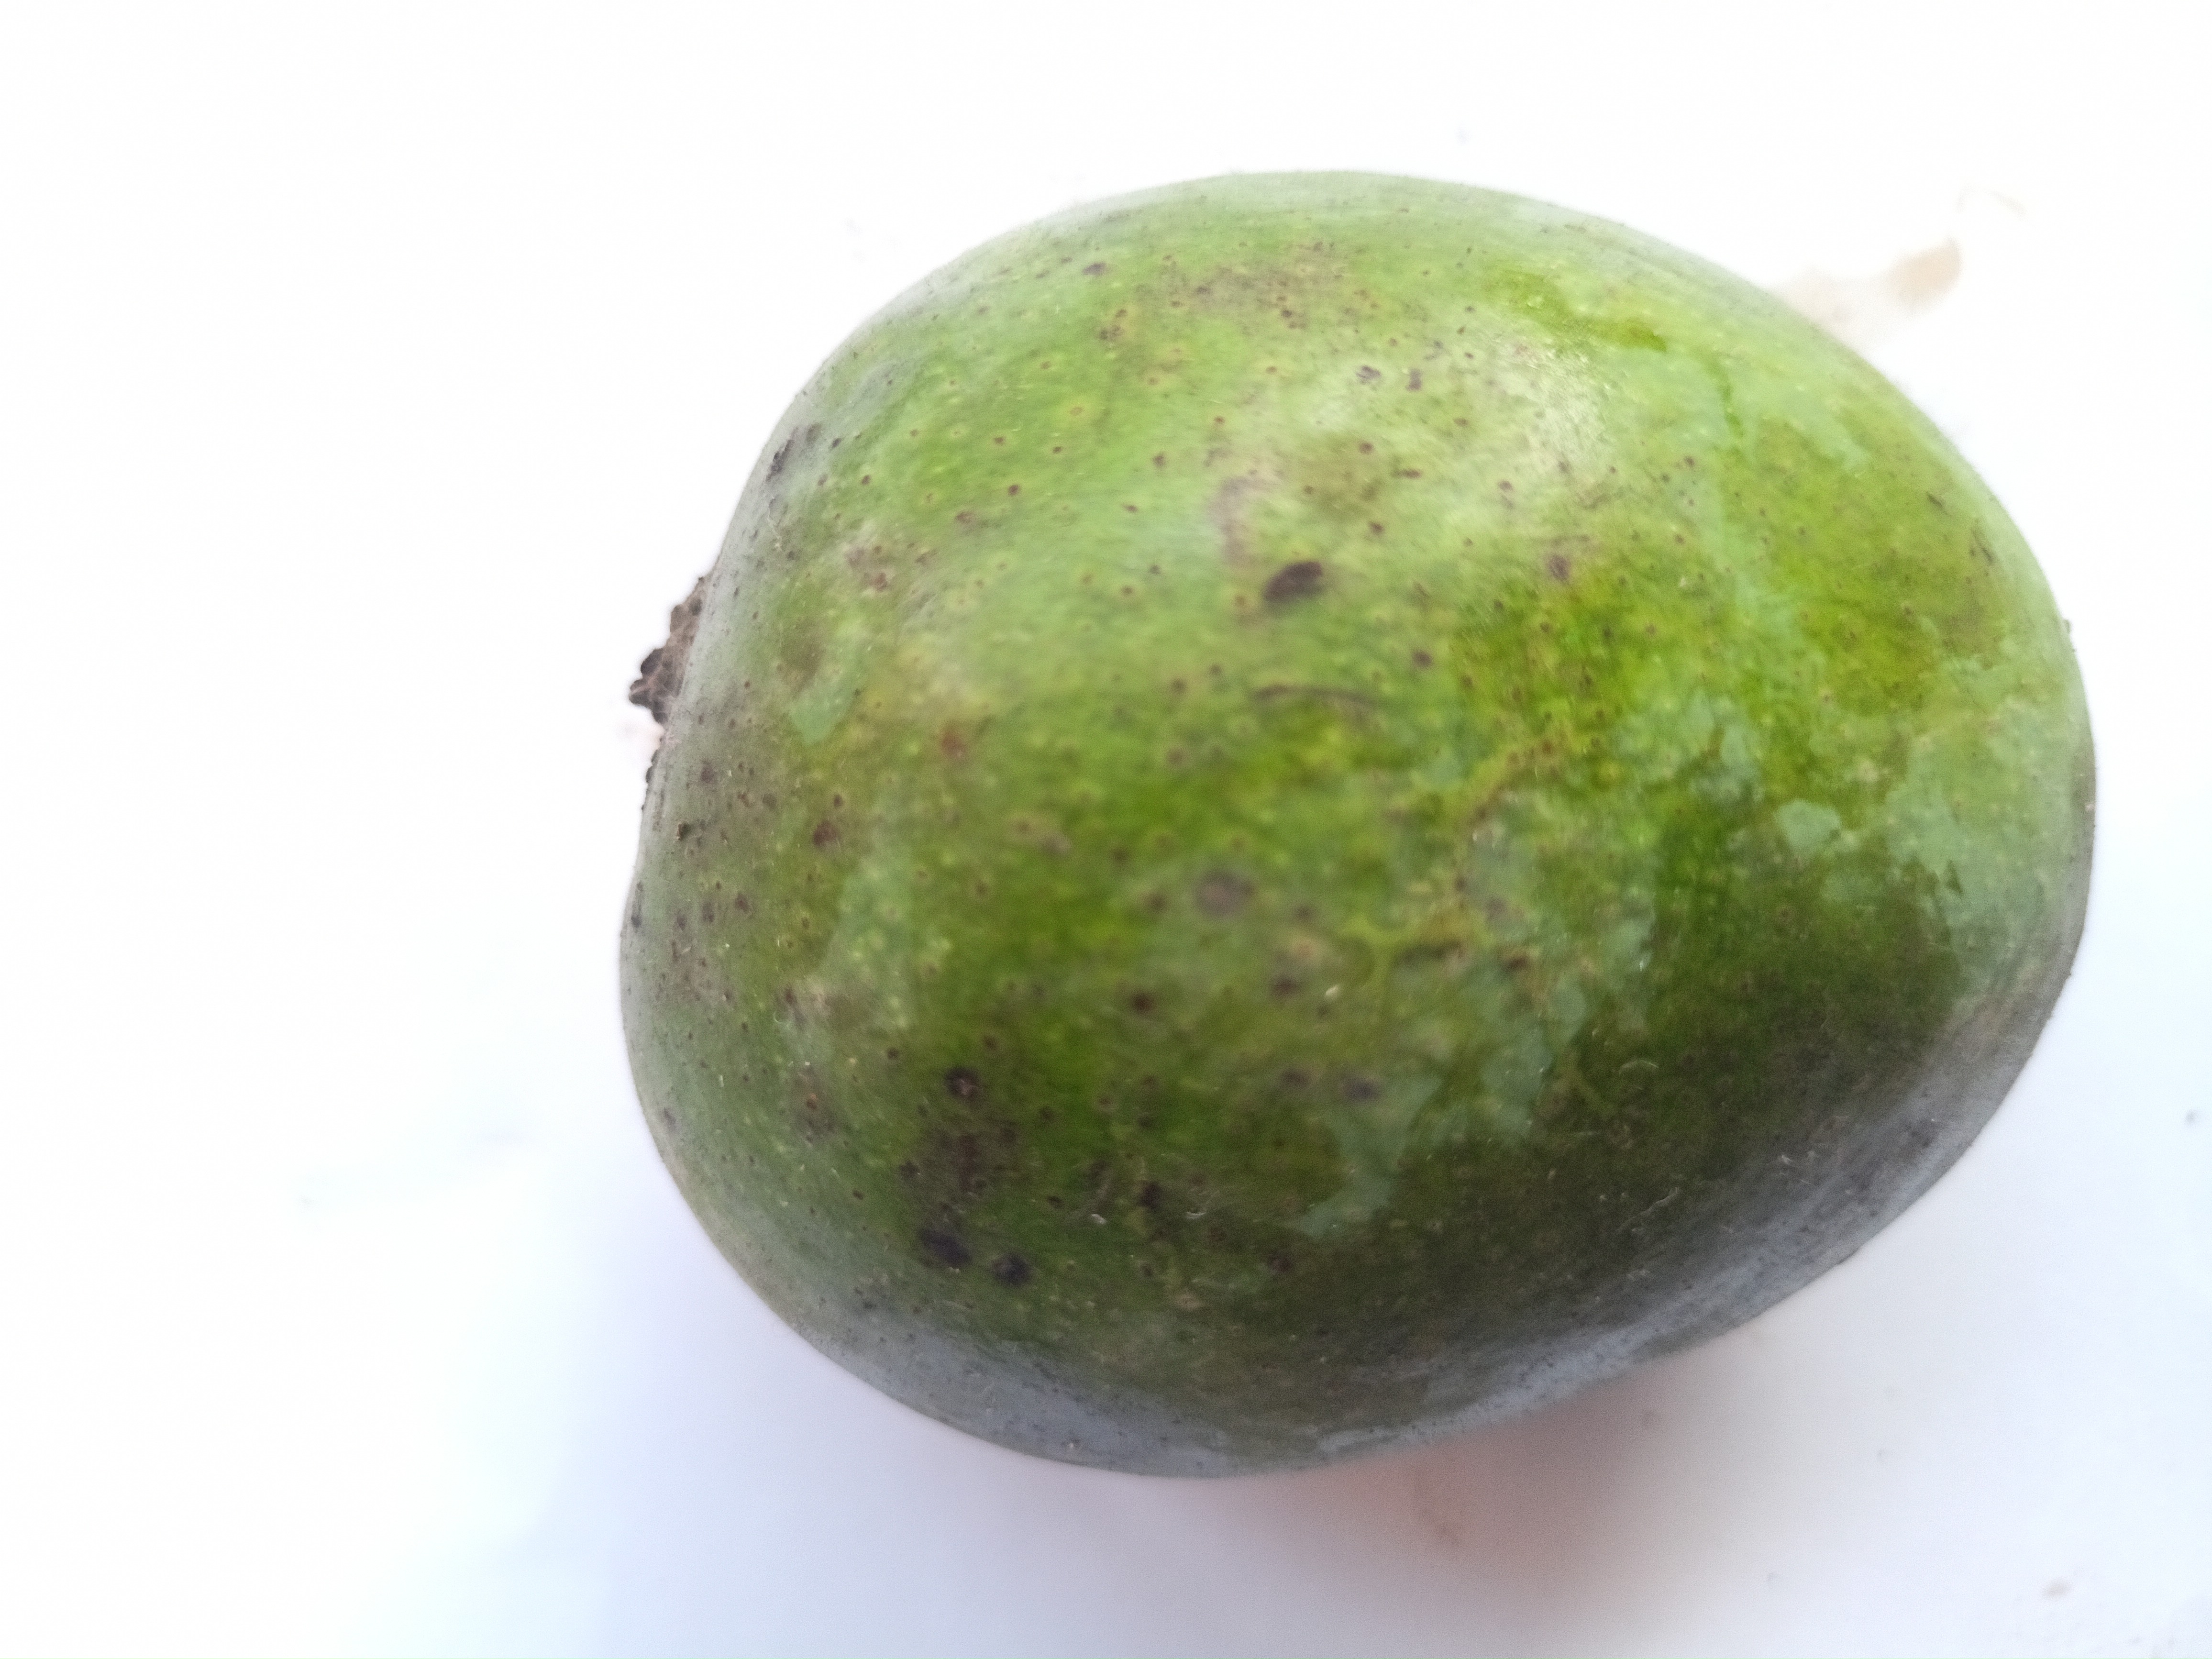
Mango variety: Khrishapat